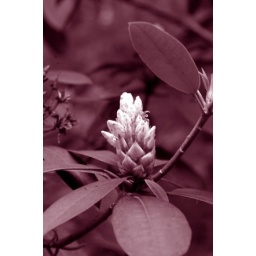
flower in pink